Ion Cortright

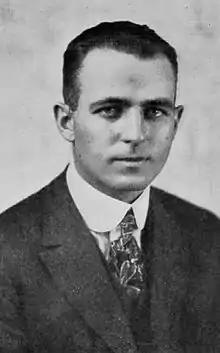
Cortright pictured in "The Cincinnatian 1917", Cincinnati yearbook

Ion John Cortright (June 29, 1889 – June 3, 1961) was an American football player and coach of football and basketball. He served as the head football coach at the University of South Dakota (1914–1915), the University of Cincinnati (1916), and North Dakota Agricultural College, now North Dakota State University, (1925–1927), compiling a career college football record of 22–20–6. Cortright was also the head basketball coach at South Dakota for one season in 1914–15, Cincinnati for one season in 1916–17, and North Dakota Agricultural for one season in 1925–26, tallying a career mark of 38–14.